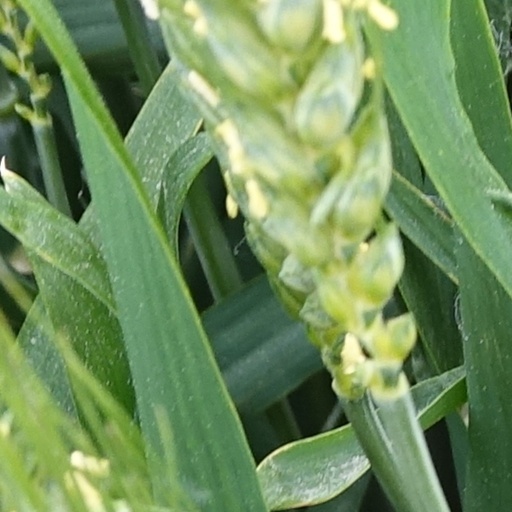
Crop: wheat